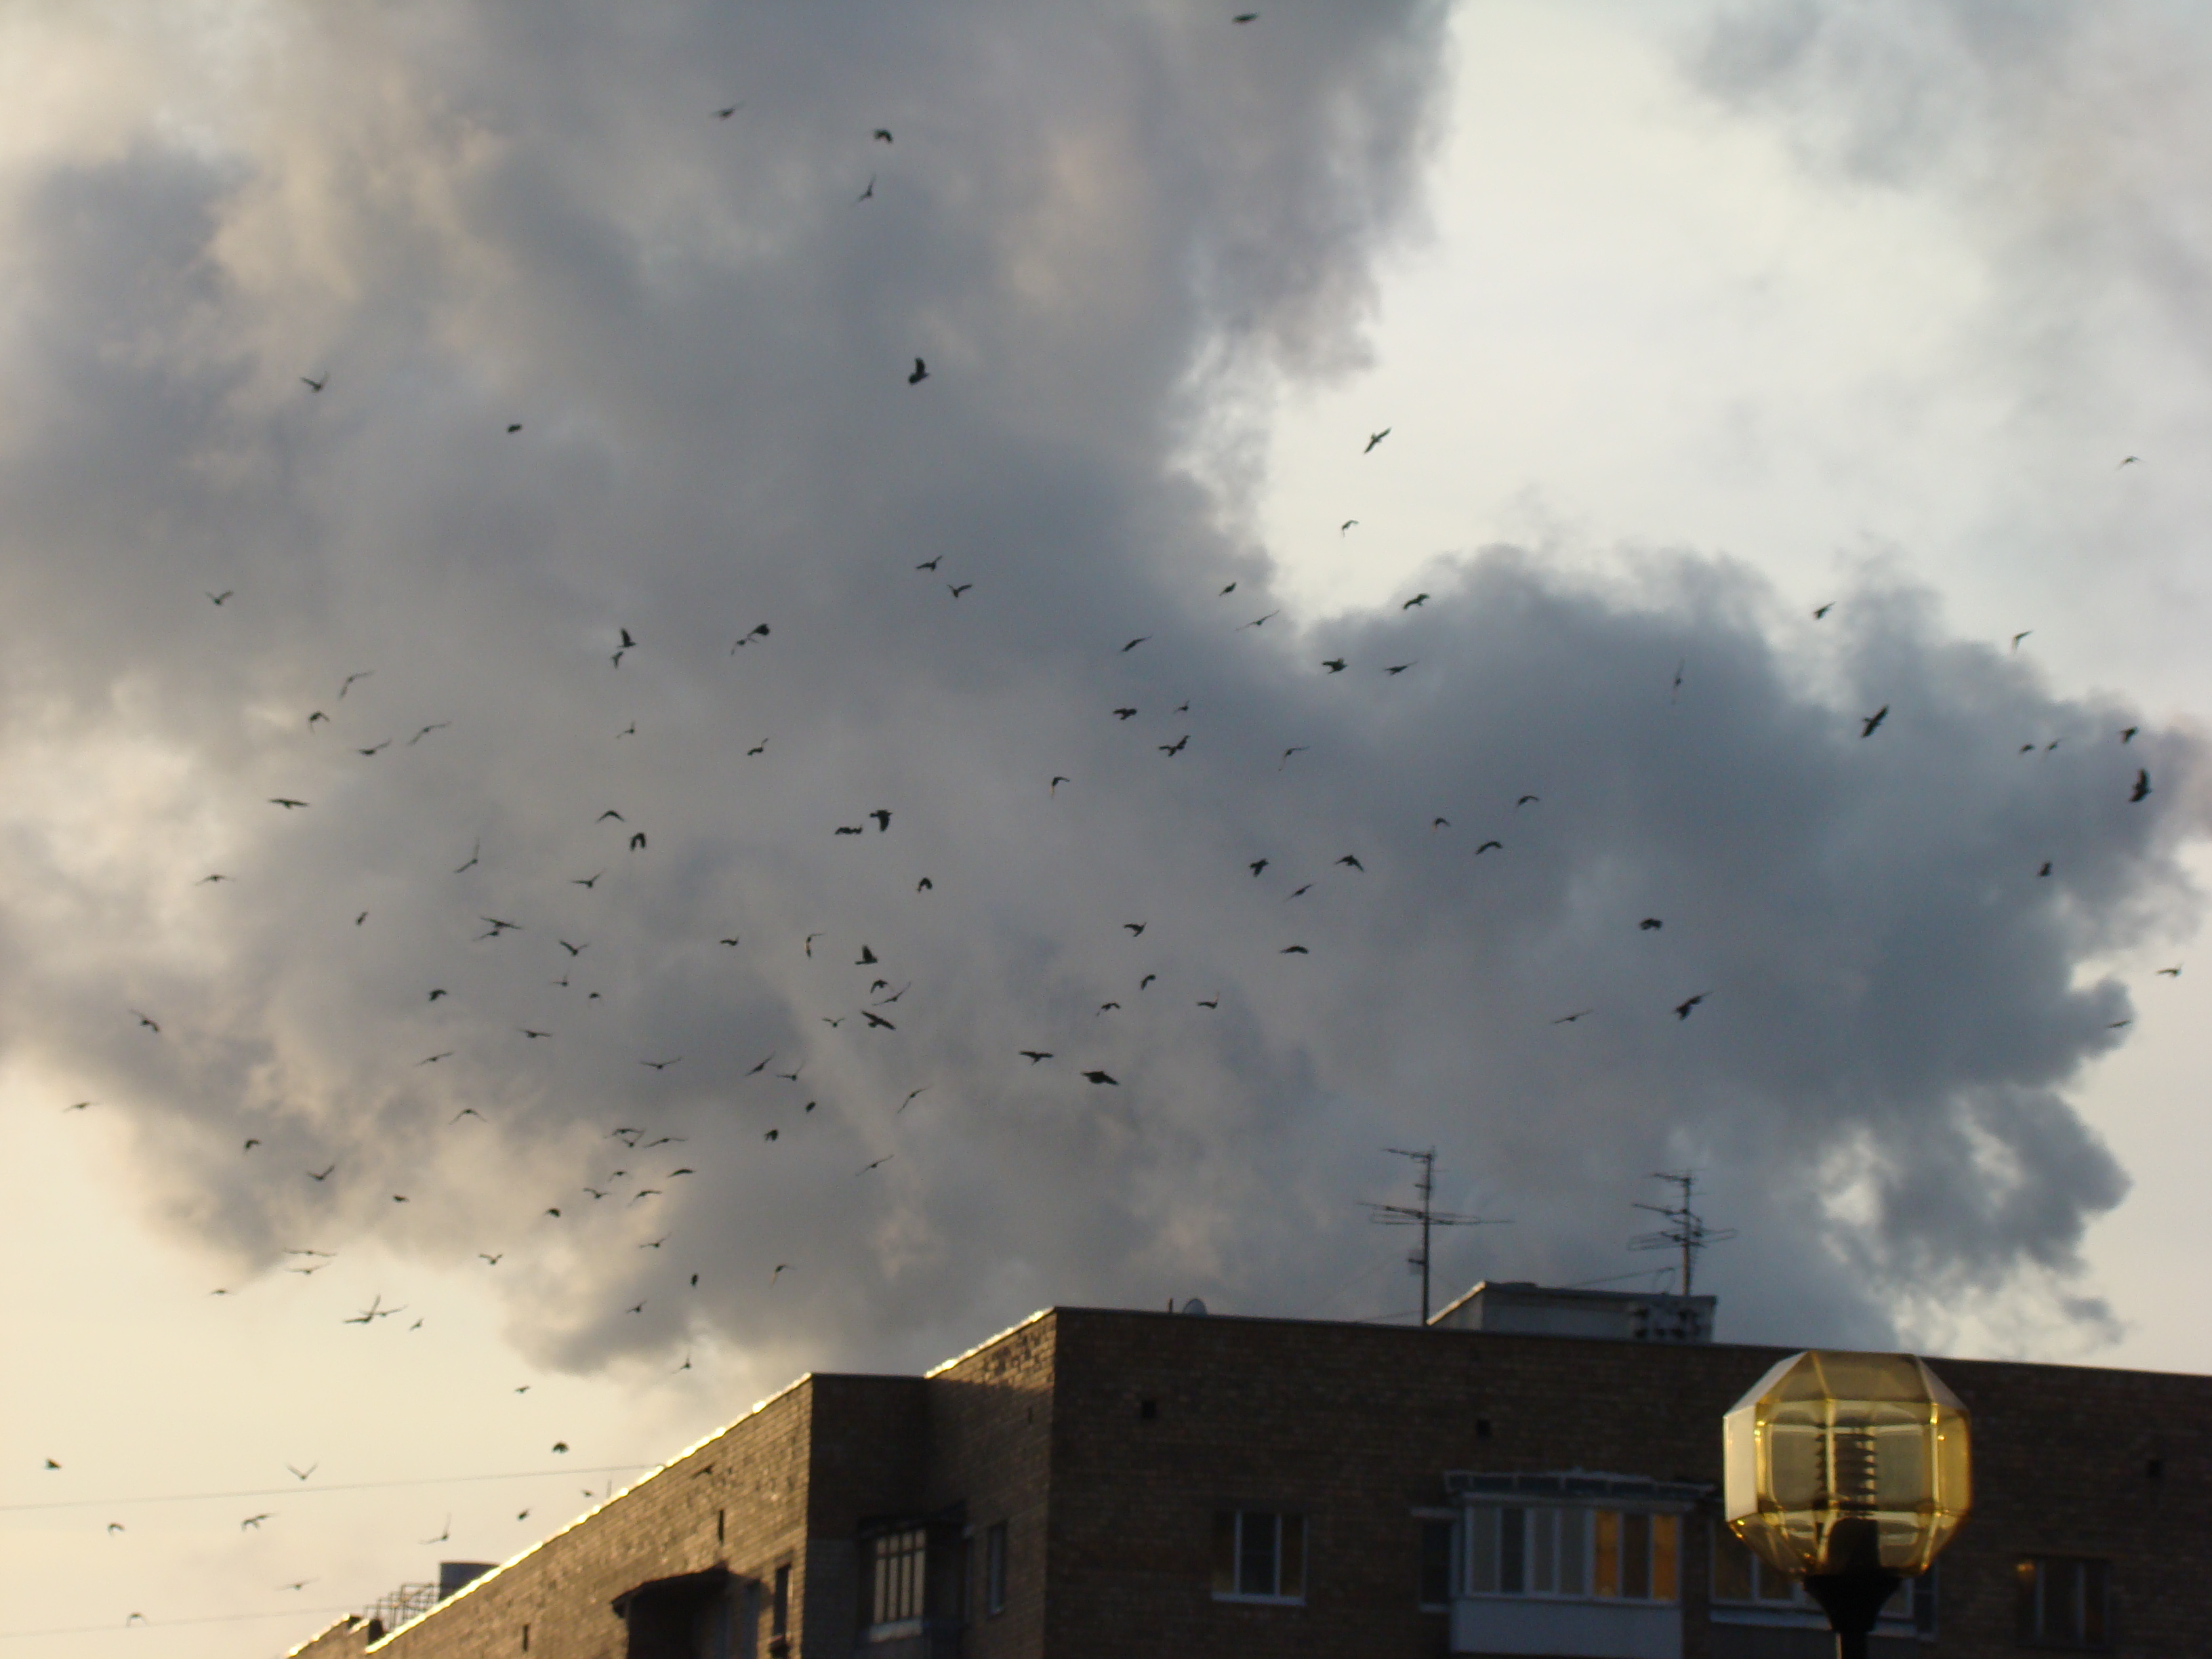
cloud, sky, sunlight, morning, city, flock, cityscape, evening, weather, sony, moscow, russia, cityscapes, dsch9, meteorological phenomenon, atmosphere of earth